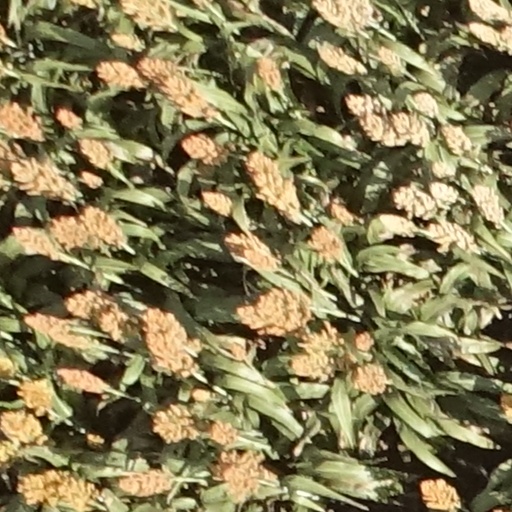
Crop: sorghum